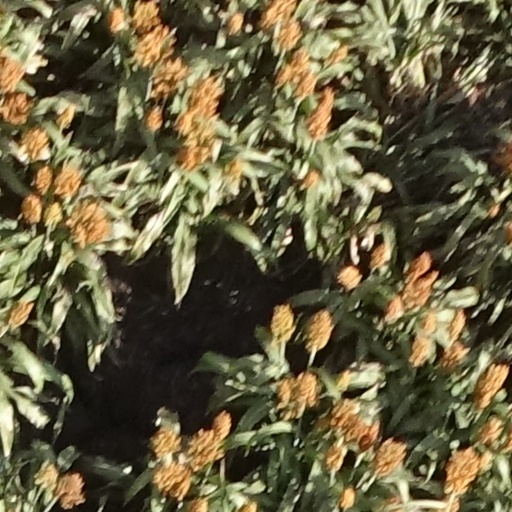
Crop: sorghum